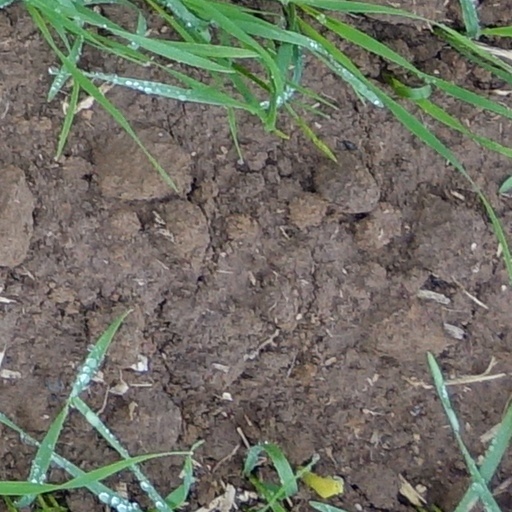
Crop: wheat